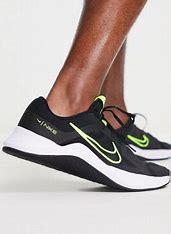
Brand: Nike
Model: MC 2